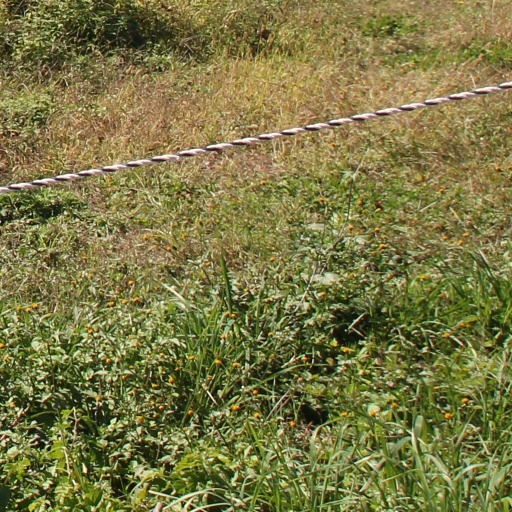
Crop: grape